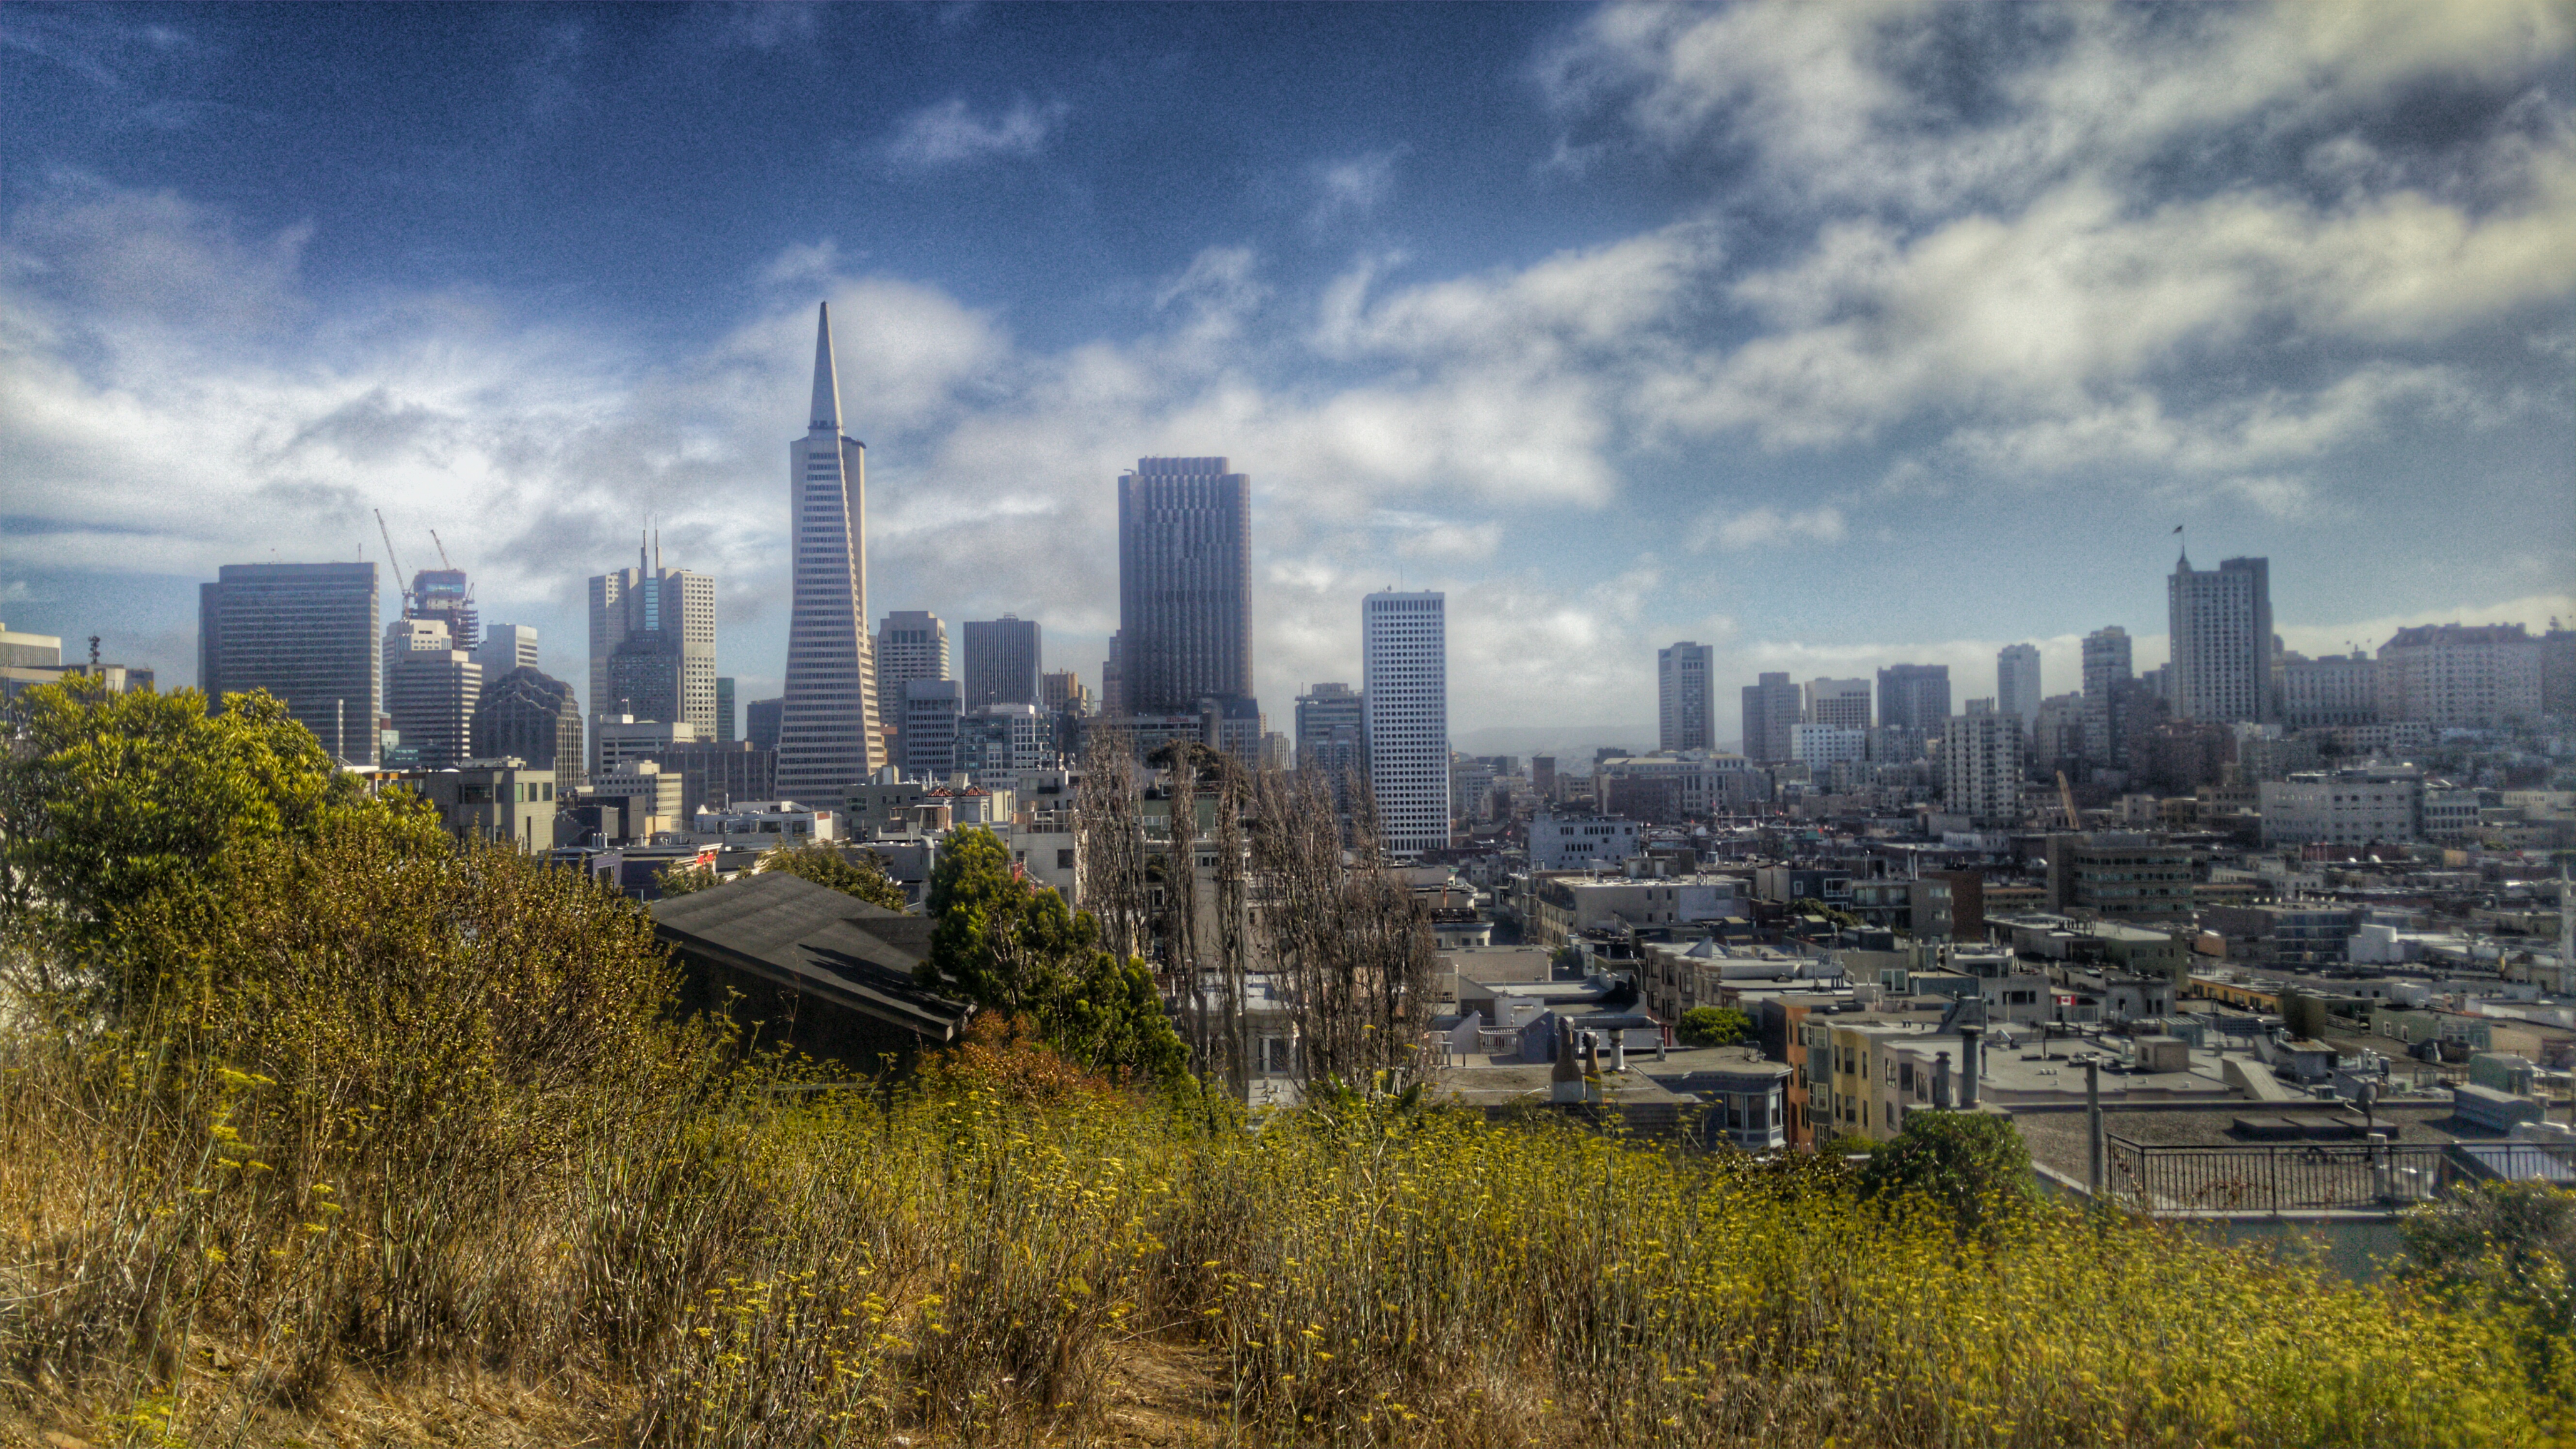
horizon, architecture, sky, skyline, photography, city, skyscraper, urban, cityscape, panorama, downtown, dusk, panoramic, suburb, tower, landmark, tower block, skyscrapers, buildings, metropolis, neighbourhood, bird's eye view, aerial photography, urban area, residential area, geographical feature, atmospheric phenomenon, human settlement, atmosphere of earth, metropolitan area